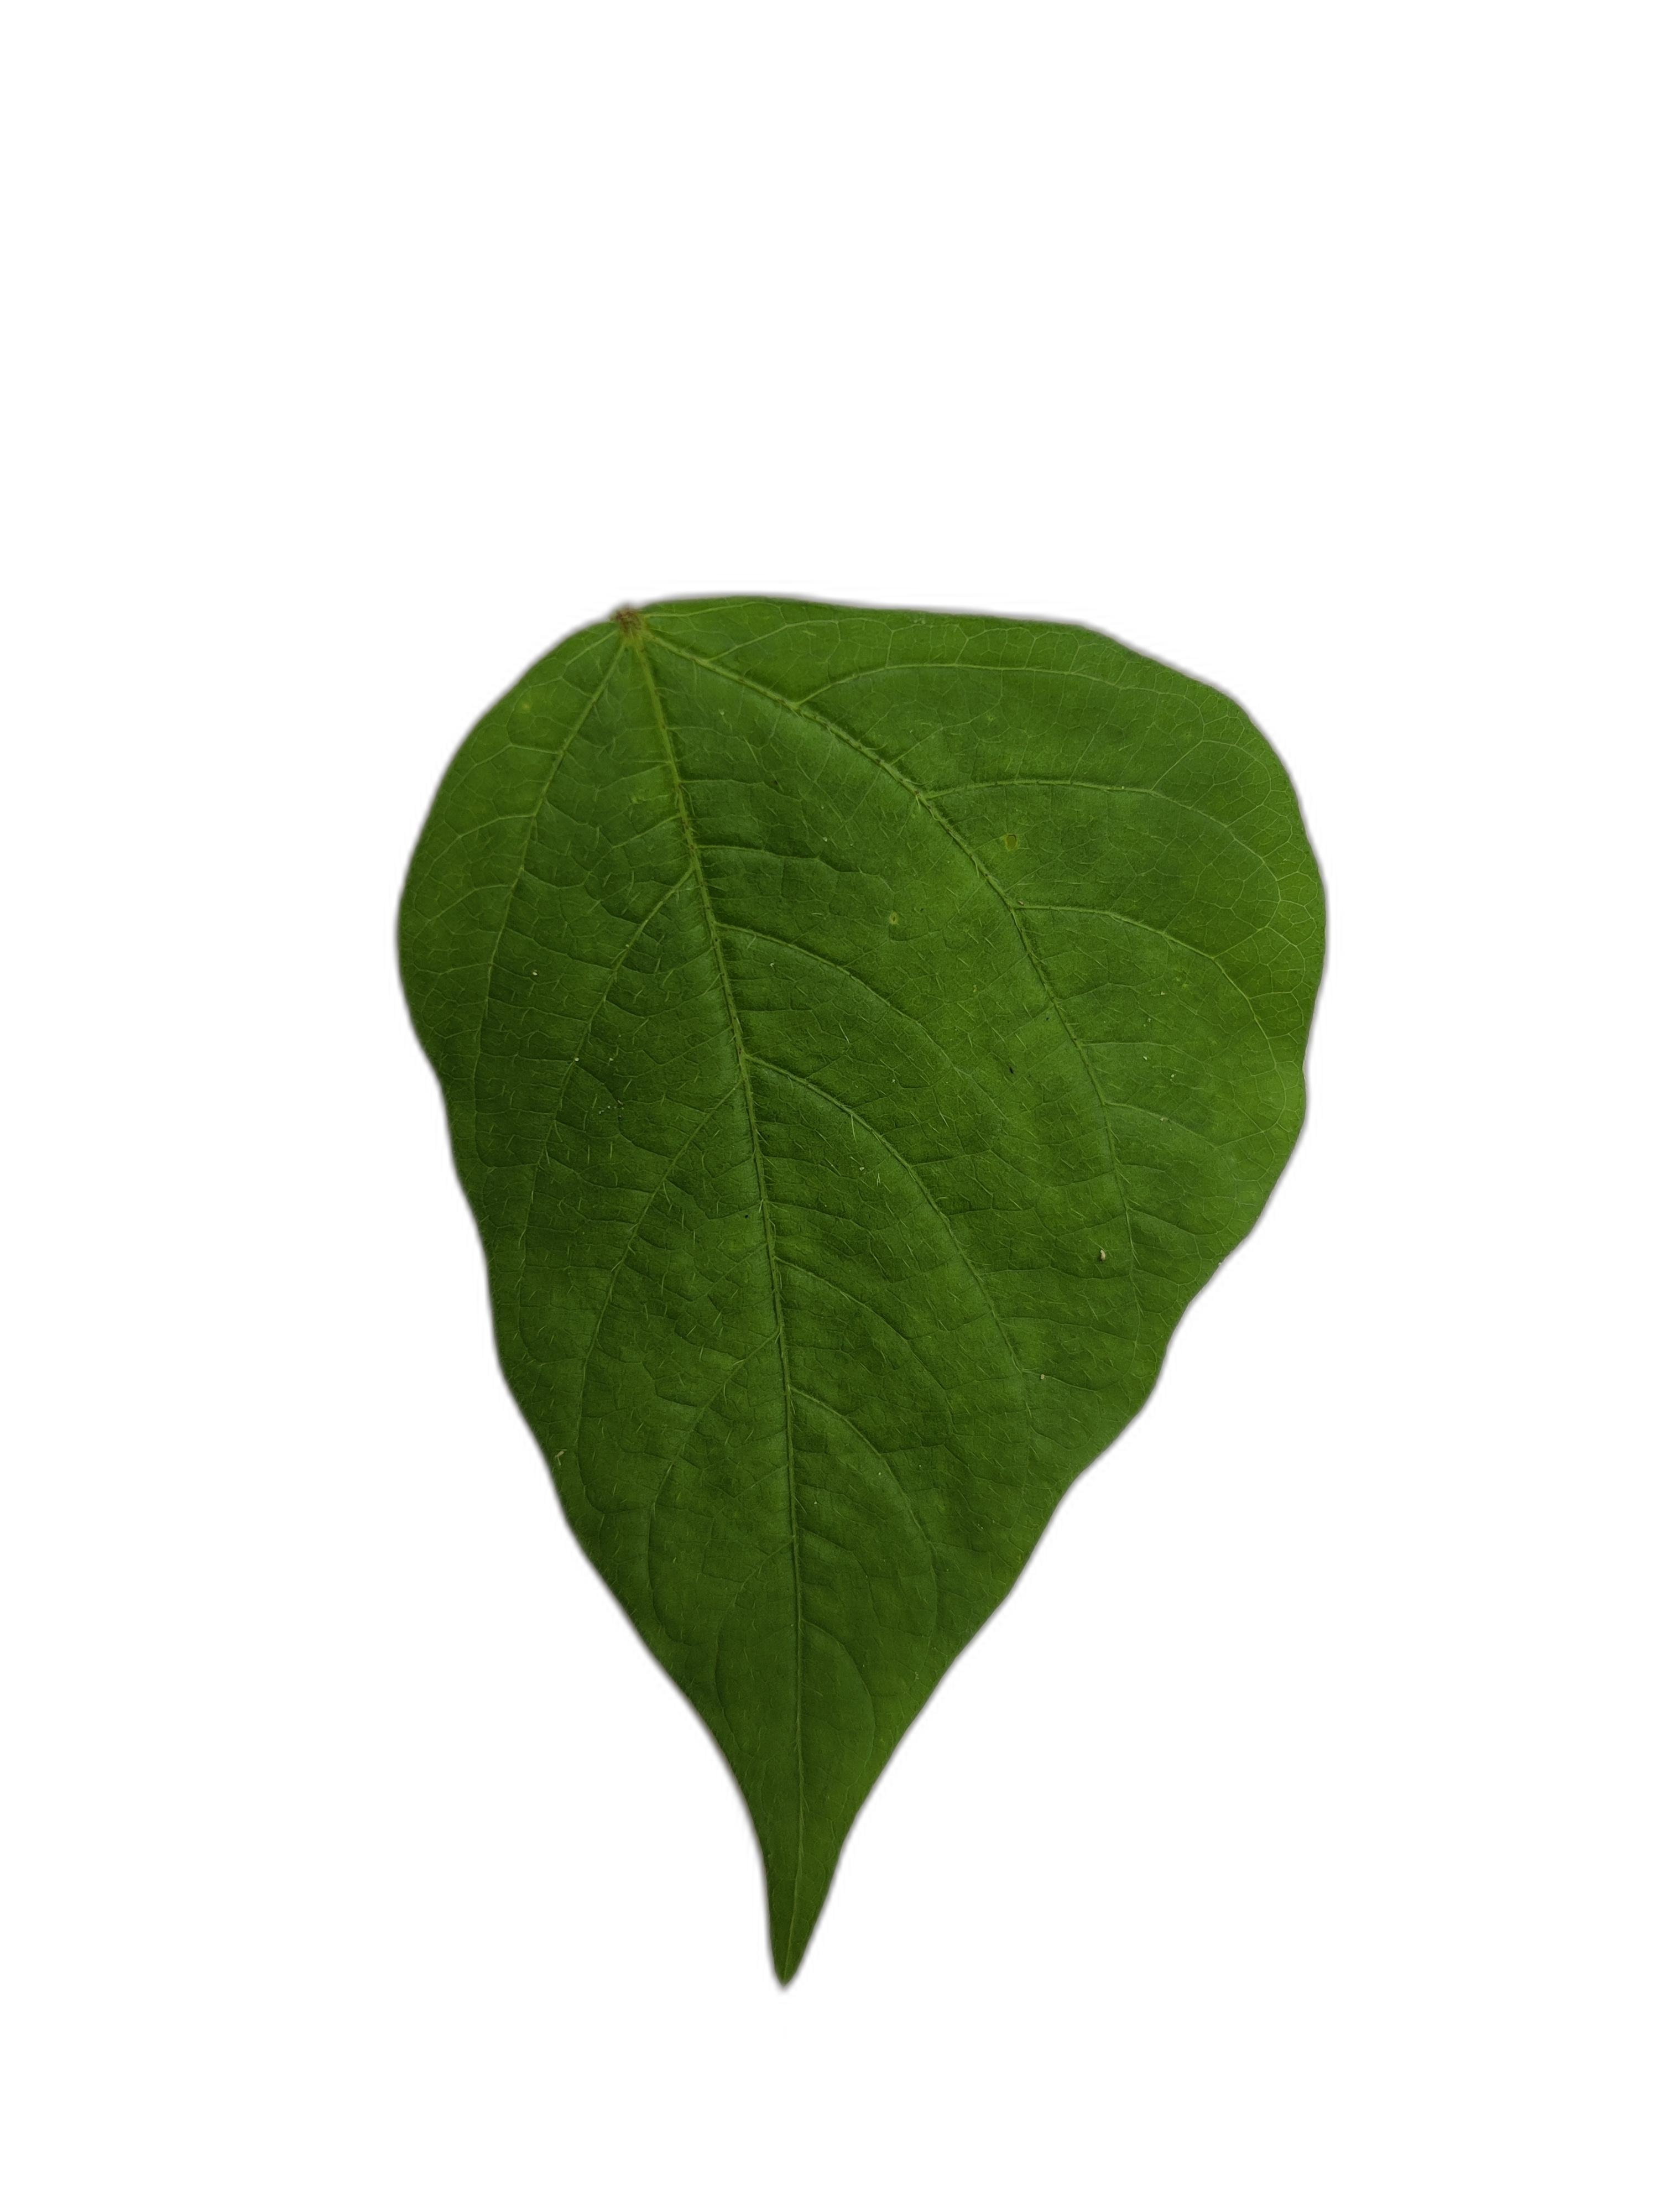
Label: Healthy